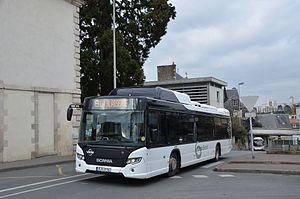
Scania CityWide12 de la ligne 8 du réseau VITALIS de Poitiers, près du pôle Notre-Dame.
Le Scania Citywide est un modèle d'autobus lancé en 2011 par la firme suédoise Scania. C'est une nouvelle gamme de bus urbains à plancher et emmarchement bas. Il succède au Scania Omnicity et au Scania Citywide.
Le réseau d’autobus de Poitiers dessert la commune de Poitiers et son agglomération. Il est exploité par la régie des transports poitevins sous la marque Vitalis depuis le début de l’année 2004.